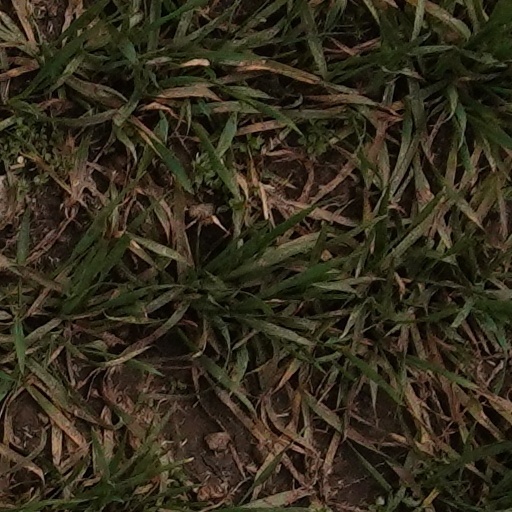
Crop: wheat